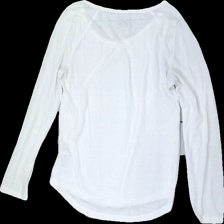
View: back
Type: Top
Category: Ladies
Brand: Not in the list
Brand text on label: edc
Colors: White
Material: 76% Polyester 24% Cotton
Cut: Tight, C-collar
Size: L
Price range: <50
Recommended usage: Export
Description: white top